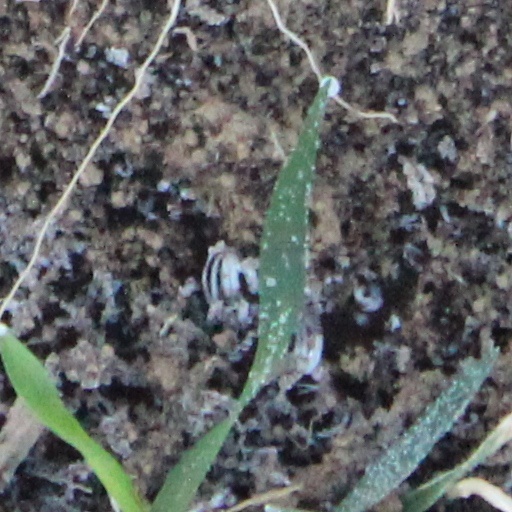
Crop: wheat